The Lion King (2019 film)

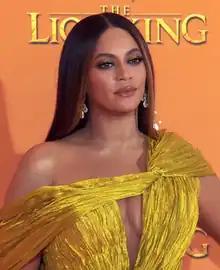
Beyoncé produced "", an album inspired by the film

Hans Zimmer, who composed the 1994 animated version, returned to compose the score for the remake with Pharrell Williams as a collaborator. Elton John also returned to rework his musical compositions from the original film before his retirement, with Knowles-Carter assisting John in the reworking of the soundtrack. John, the original film's lyricist, Tim Rice, and Knowles-Carter were also slated in 2018 to create a new song for the film. However, the collaboration between Knowles-Carter and John did not pan out as the unreleased song was not added to the official soundtrack. John and Rice also wrote a new song for the film's end credits, titled "Never Too Late" and performed by John.